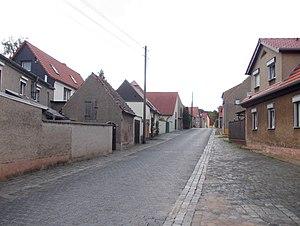
Blankenheim est une commune allemande de l'arrondissement de Mansfeld-Harz-du-Sud, Land de Saxe-Anhalt.